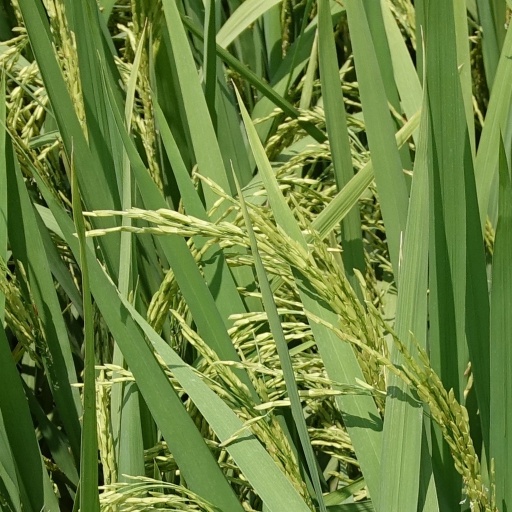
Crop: rice